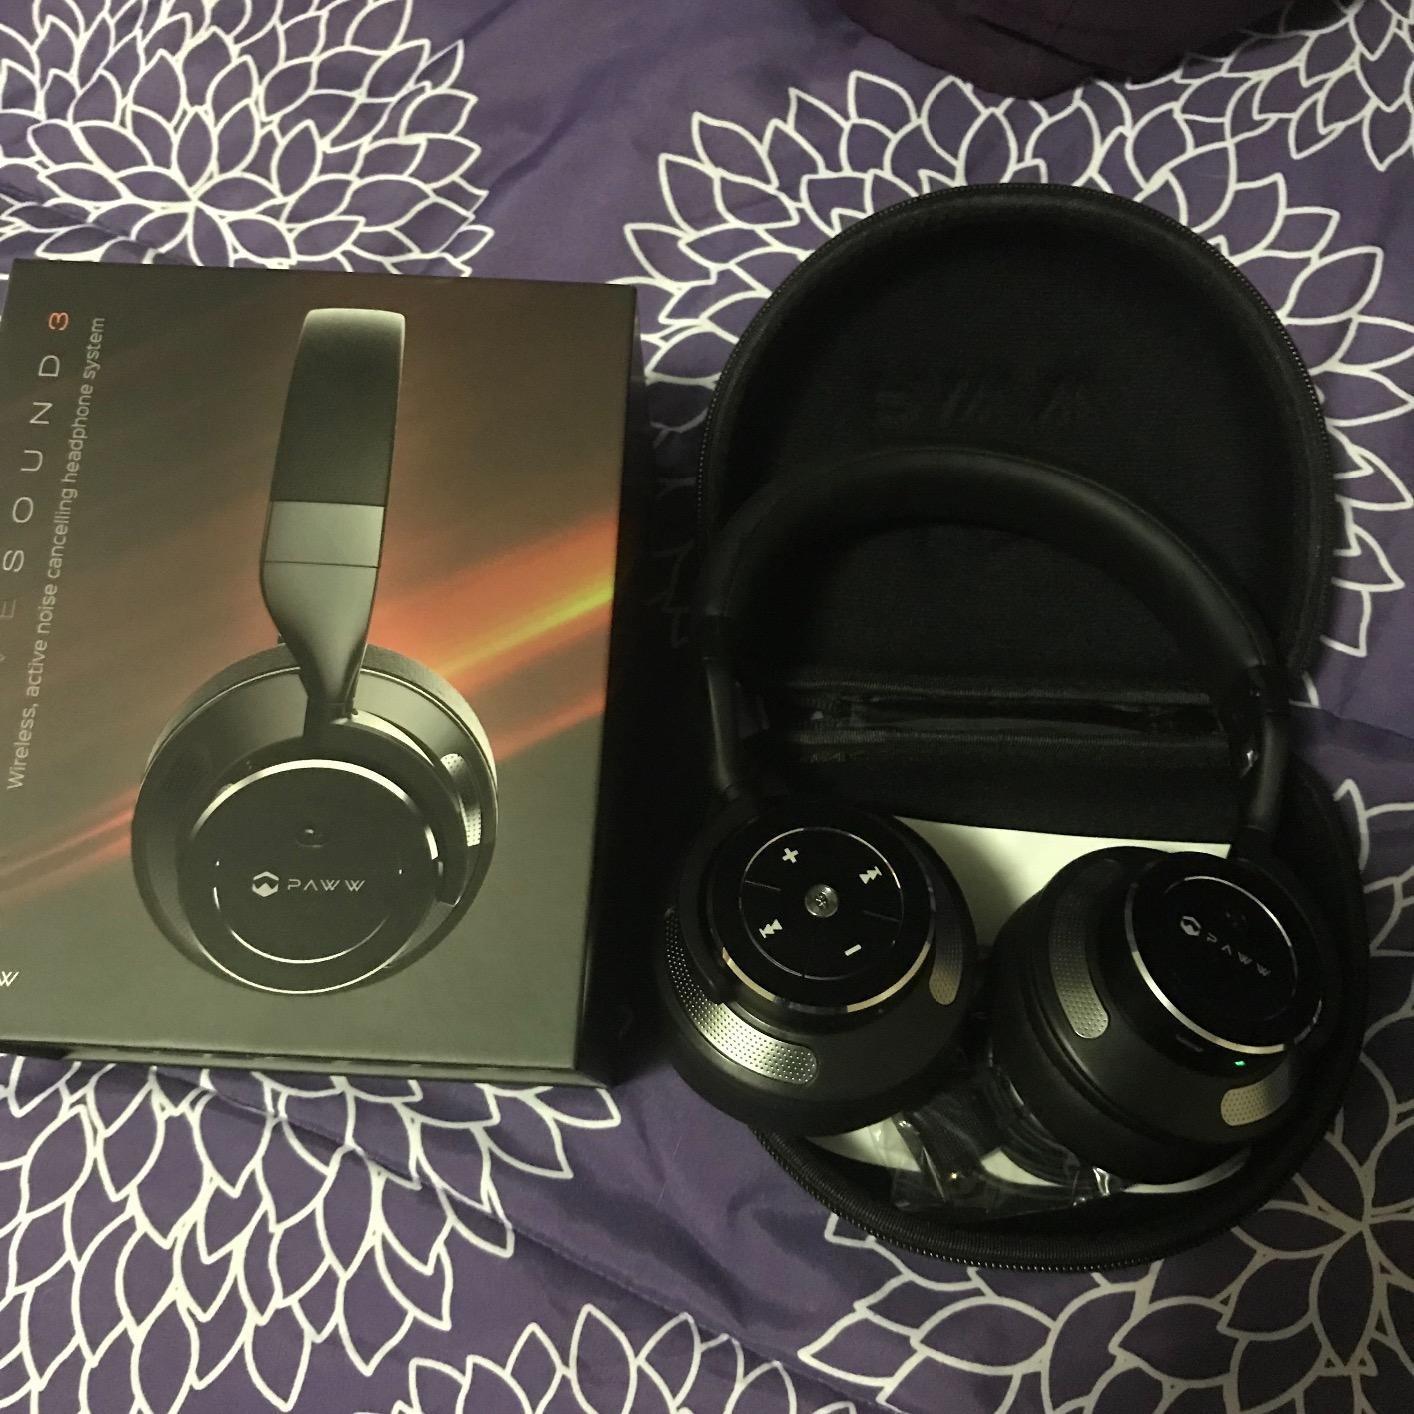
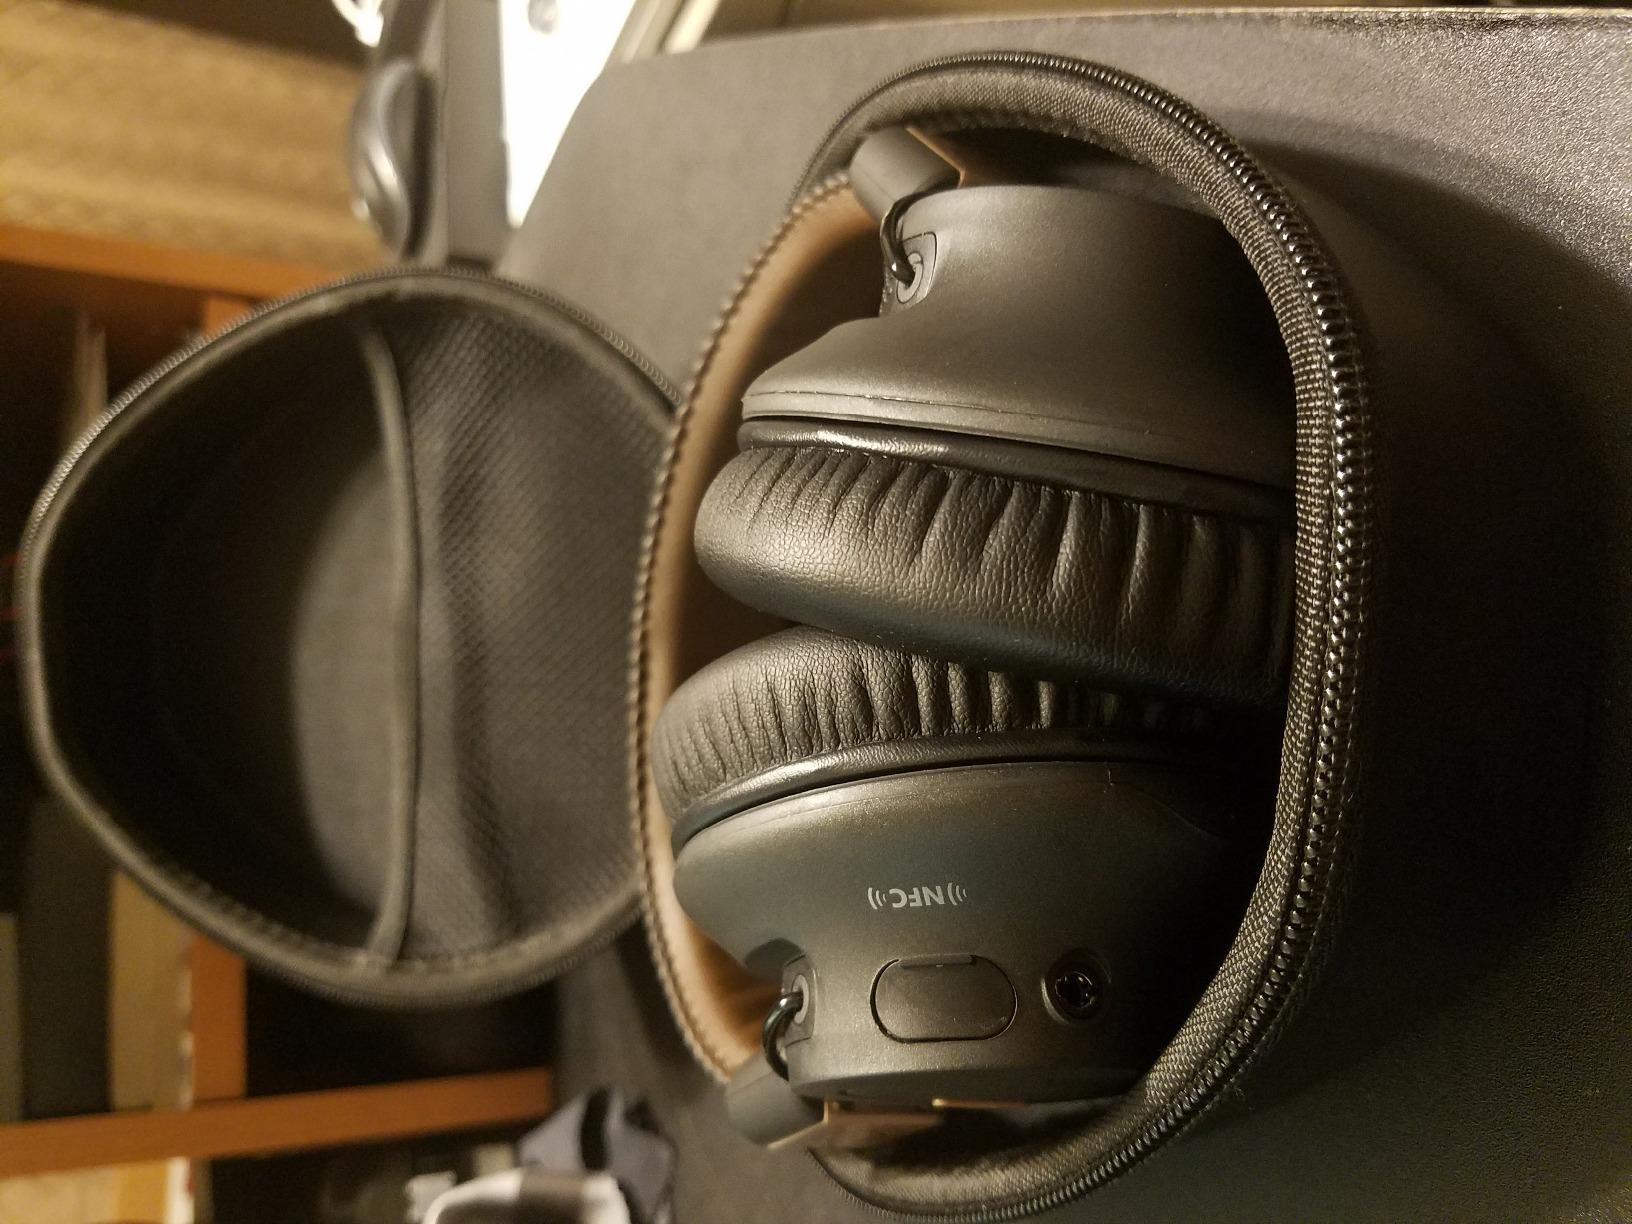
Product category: headphones
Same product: no